Zoological Garden, Alipore

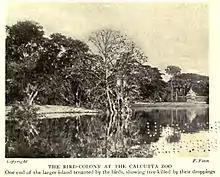
Wild birds began nesting in large numbers within the zoo starting somewhere in the 1890s.

The zoo remains one of the most popular winter tourist attractions in Kolkata. The footfall figures in 2016 showed an annual visitation of almost 3 million — more than any other tourist attraction in Kolkata, and a peak of over 81,000 on Christmas Day and New Year's Day.